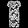
Label: Dress